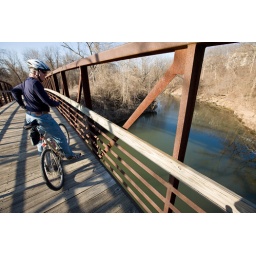
Looking over the bridge into the March-appropriate green water.